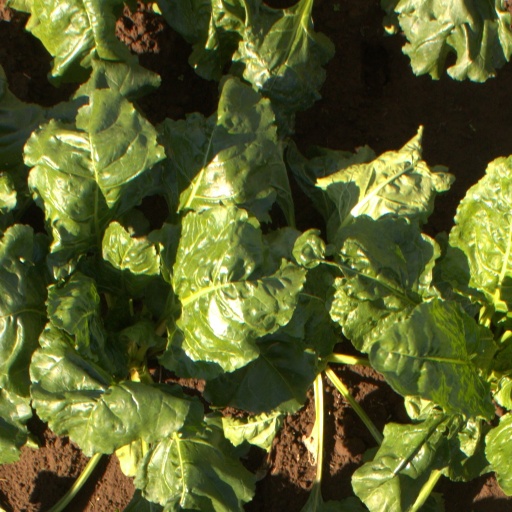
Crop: sugar beet